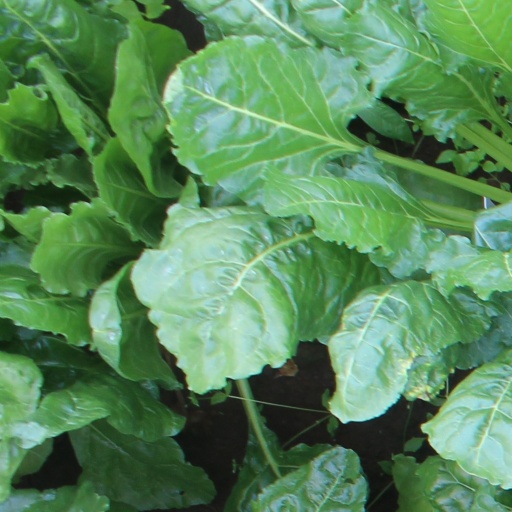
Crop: sugar beet